Toyota Aygo

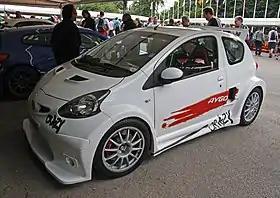
Toyota Aygo Crazy

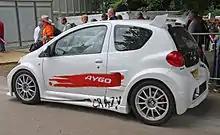
Toyota Aygo Crazy rear

In 2008, Toyota created a driveable one off concept car based on the Toyota Aygo with a mid-engine, rear-wheel-drive layout. Named the Aygo Crazy, it was unveiled to the public at the July 2008 British International Motor Show in London, before appearing at other motor shows that year based in the United Kingdom.